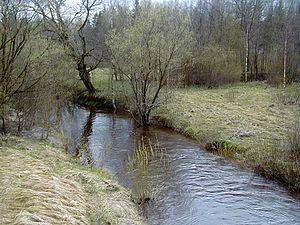
Kubulu pagasts
Vandløb i Kubulu pagasts
Kubulu pagasts er en territorial enhed i Balvu novads i Letland. Pagasten etableredes i 1945, havde 1.590 indbyggere i 2010 og 1386 indbyggere i 2016 og omfatter et areal på 167,19 kvadratkilometer. Hovedbyen i pagasten er Kurna.